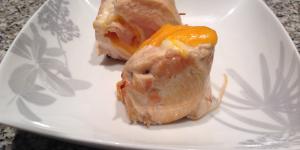
pollo relleno con dos quesos